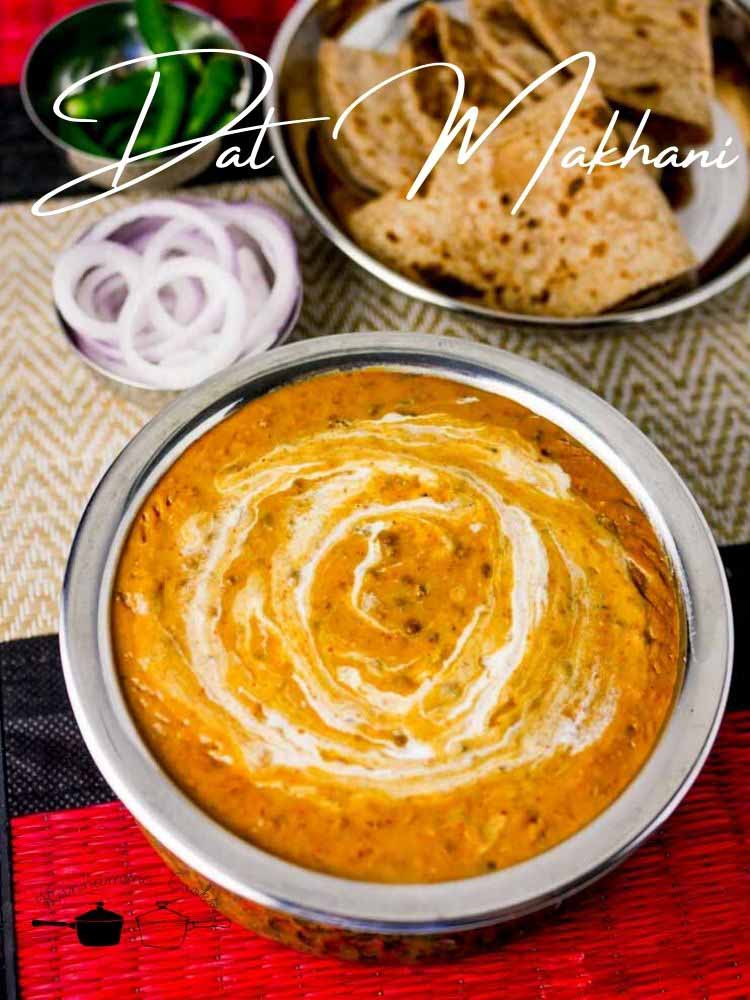
Dish: dal_makhani